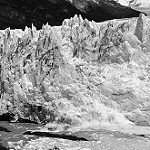
Label: B & W